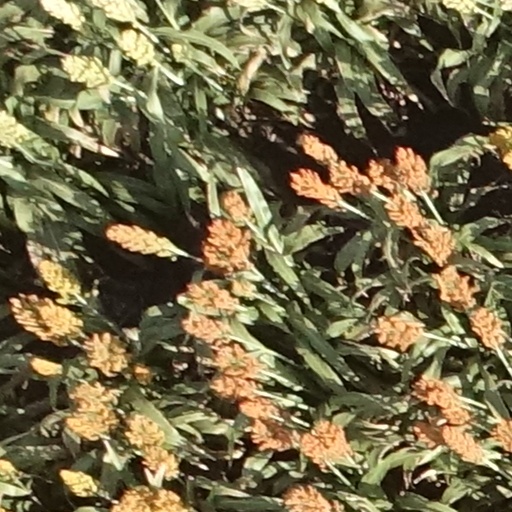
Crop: sorghum